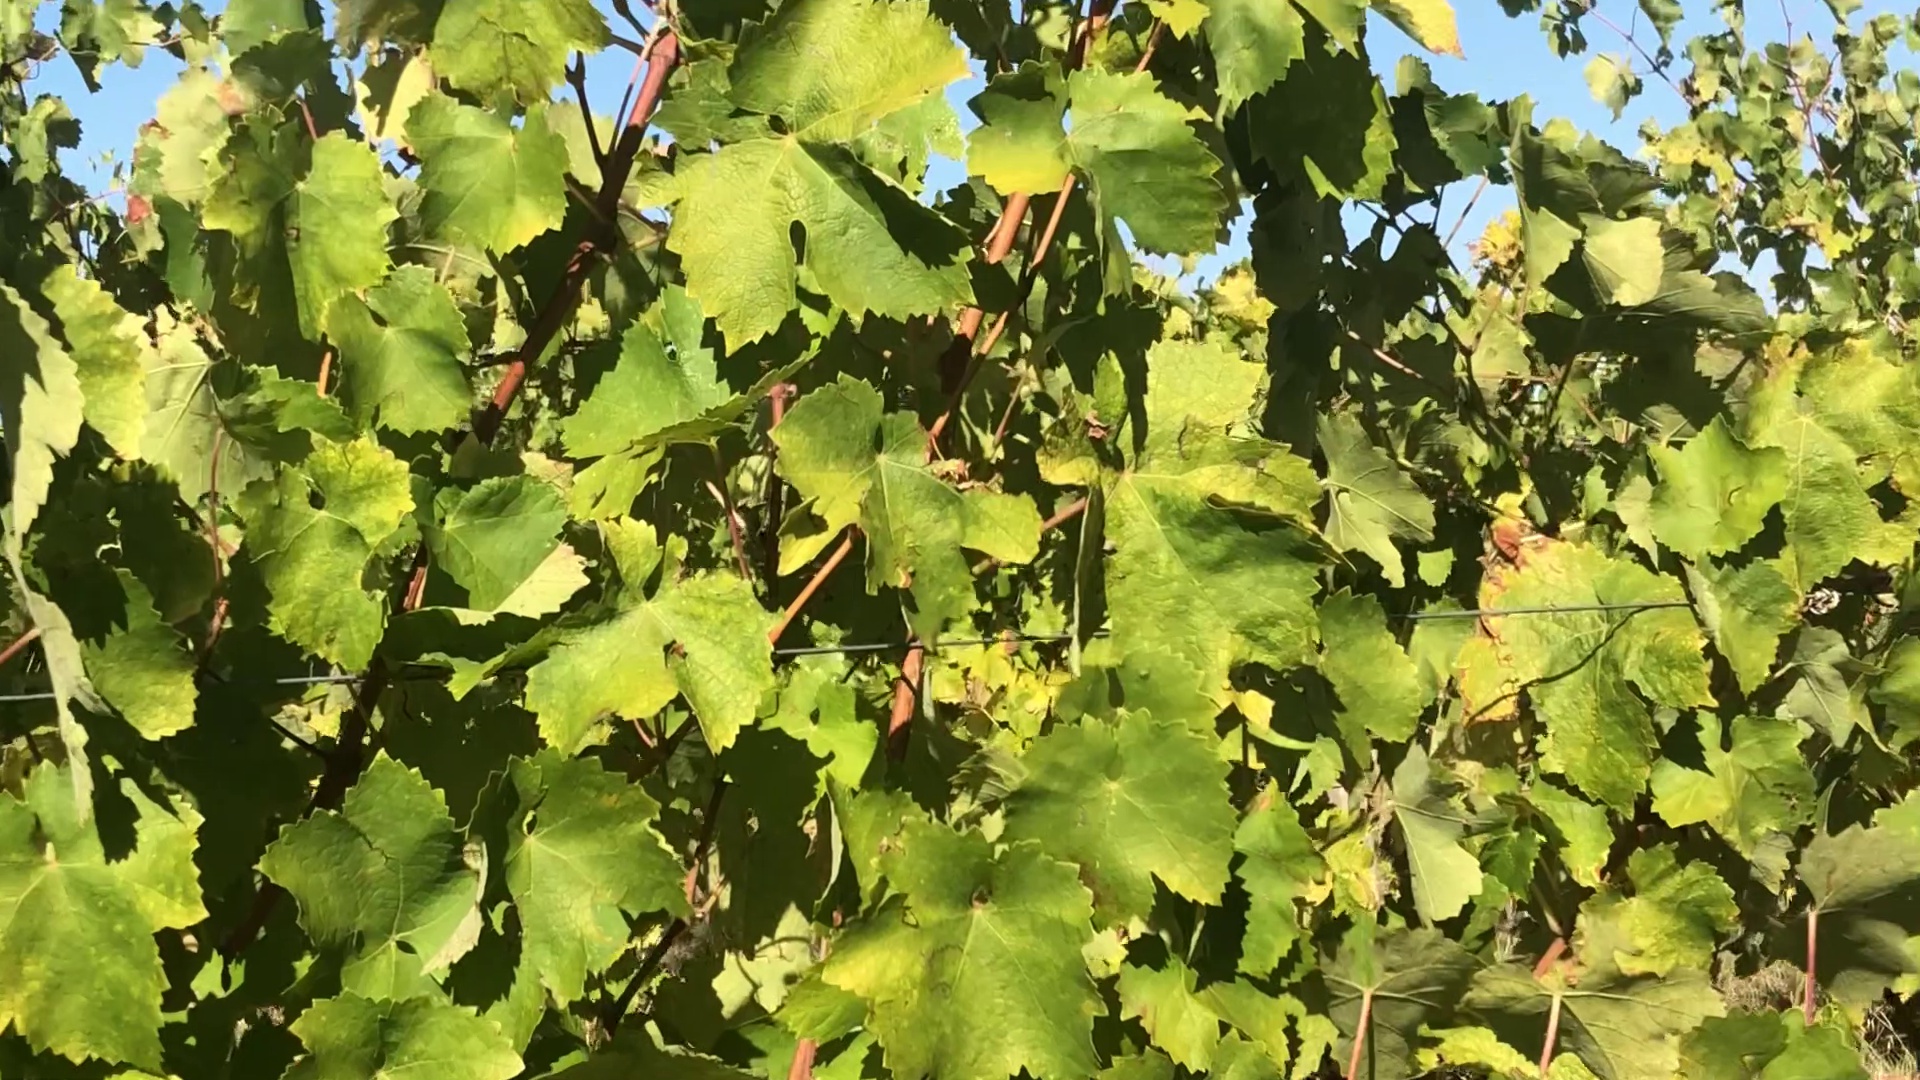
Label: healthy